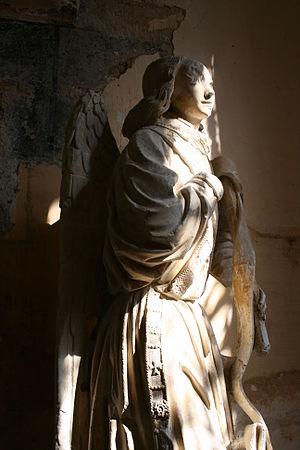
Eglise de Flavigny-sur-Ozerain Statuaire Ange de l'Annonciation XVe siècle
L'église Saint-Genest de Flavigny-sur-Ozerain est une église de style gothique, édifiée au XIIIᵉ siècle, dont la transformation aux XVᵉ siècle et XVIᵉ siècle atteste de l'évolution du village à la fin du Moyen Âge.